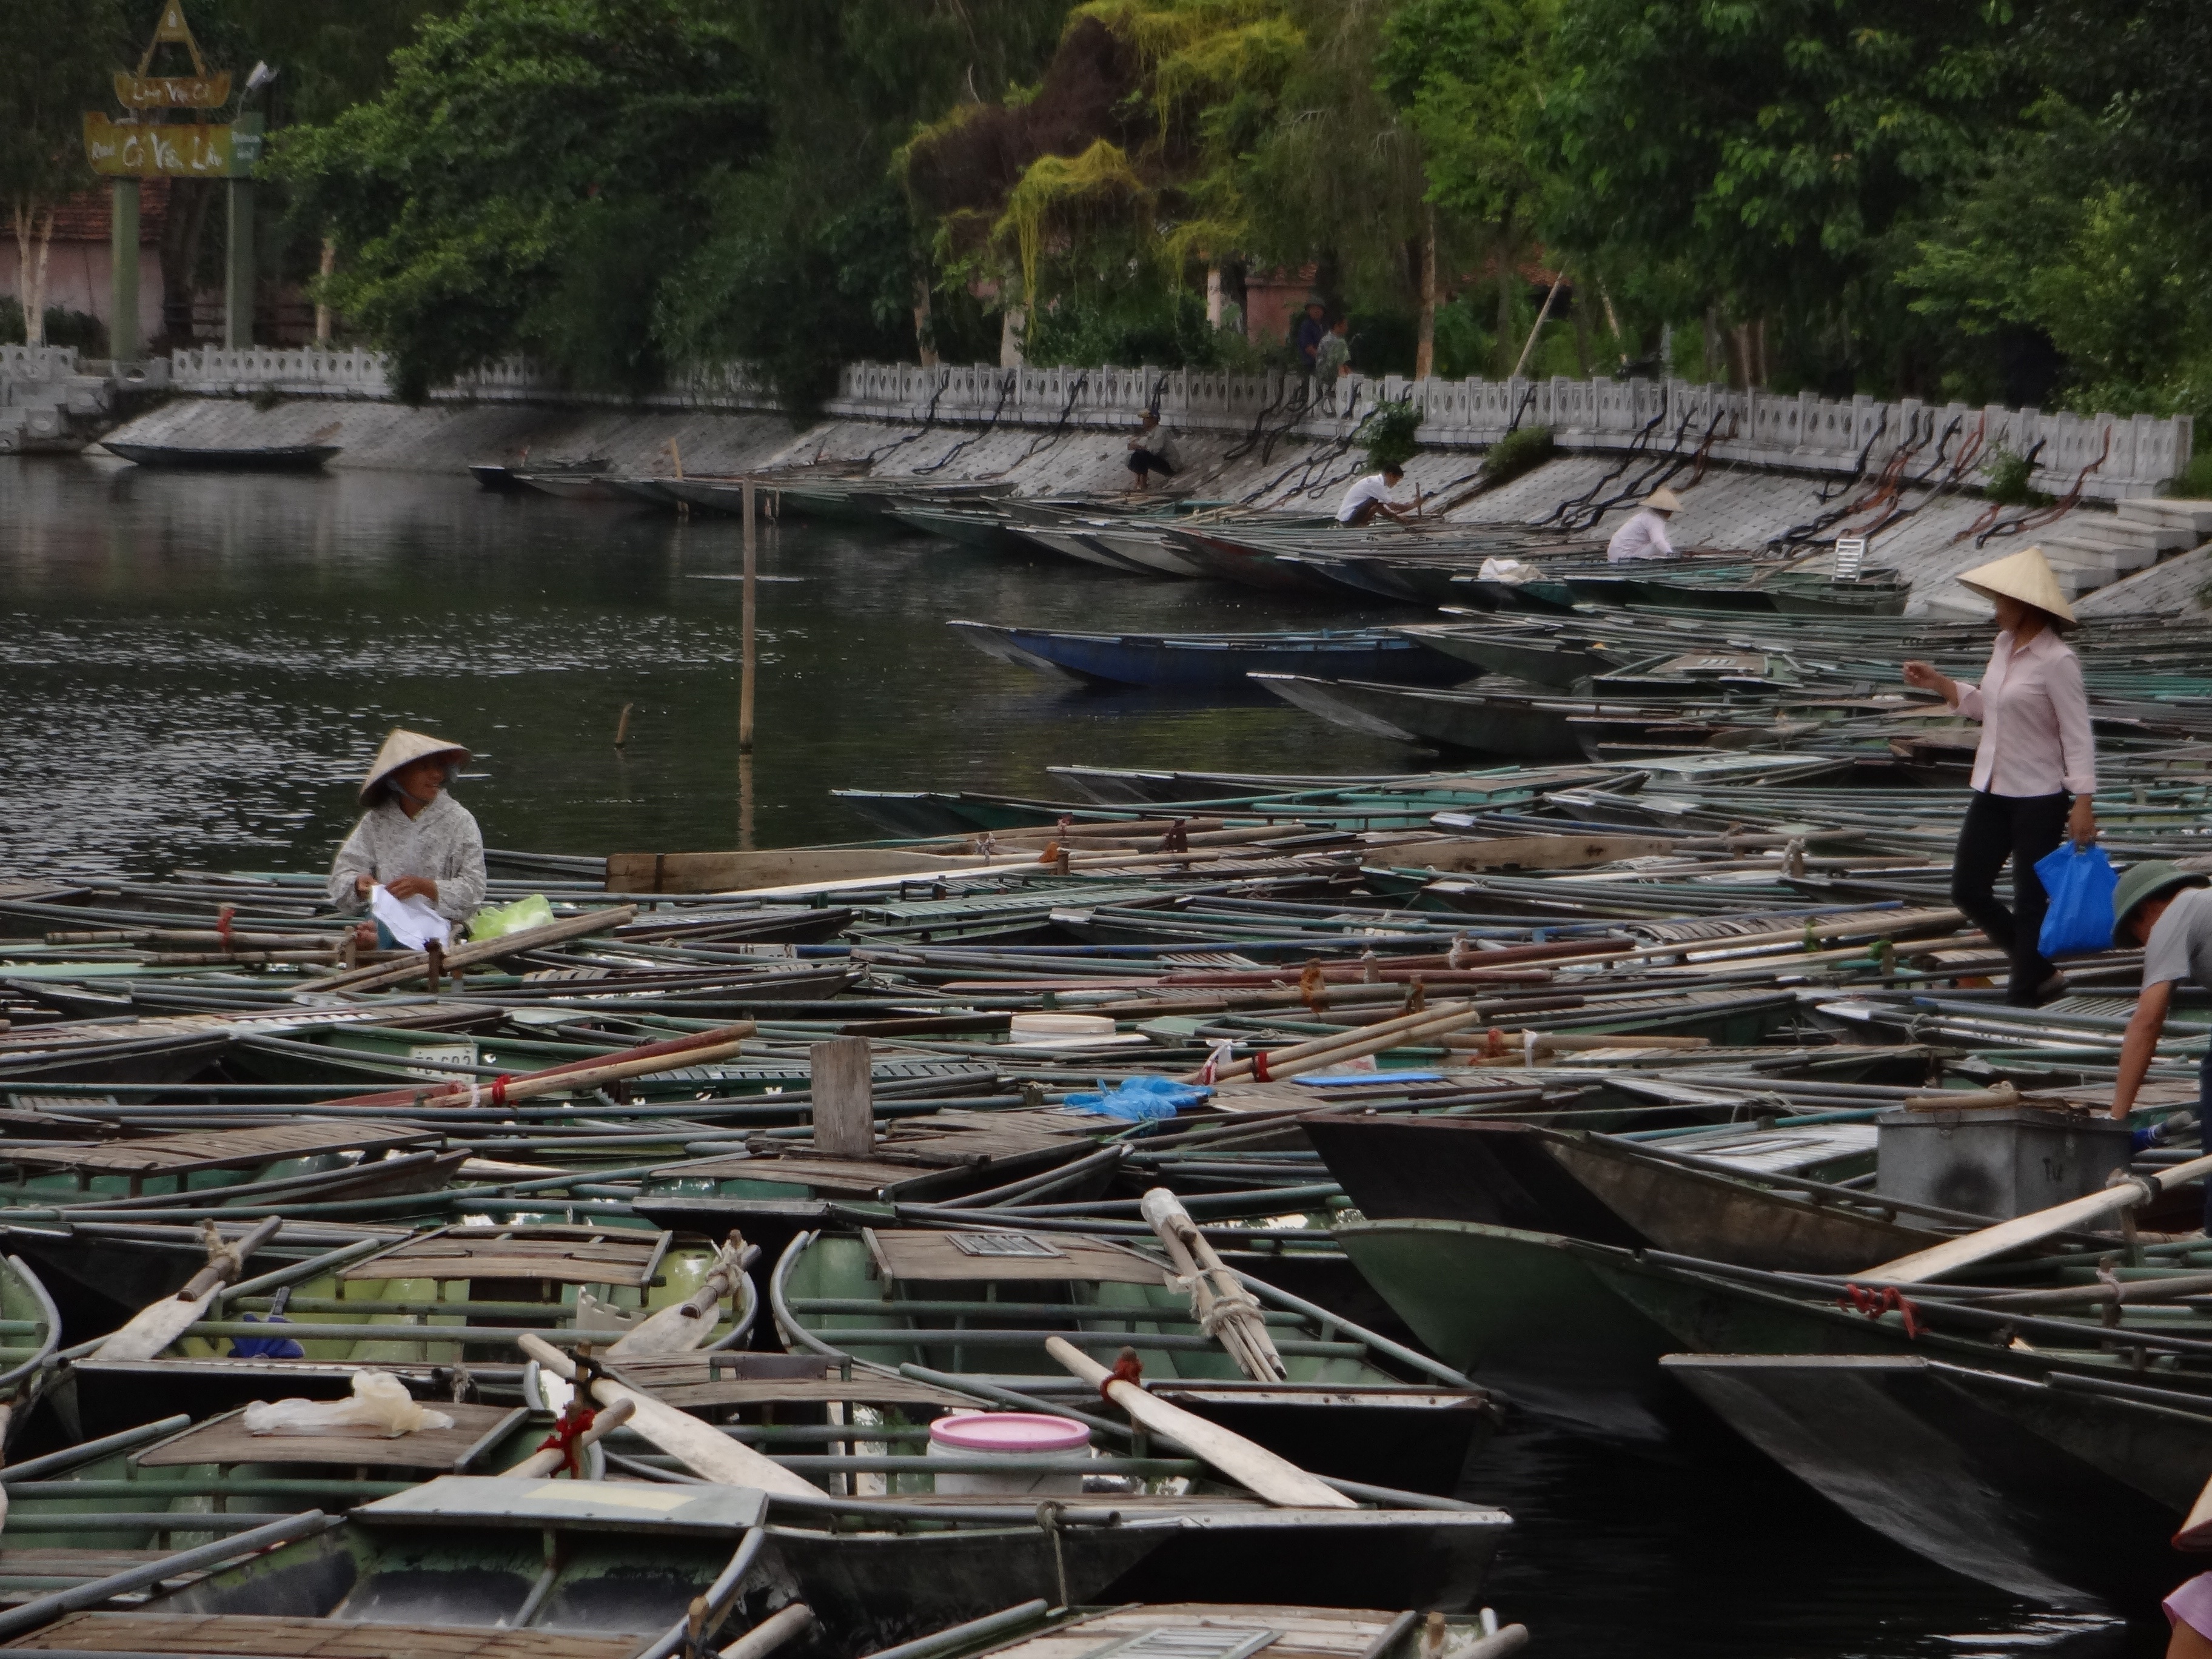
water, outdoor, dock, boat, river, travel, environment, vehicle, asia, marina, boating, rowing, vietnam, raft, tam, ninh, watercraft rowing, binh, coc